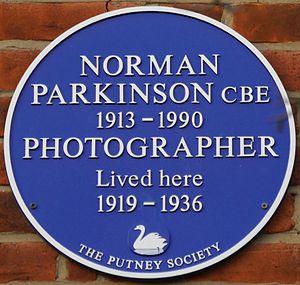
Norman Parkinson est un photographe de mode et portraitiste né Ronald William Parkinson Smith le 21 avril 1913 dans le district de Wandsworth et mort le 15 février 1990 à Singapour. Peu connu, sa longue carrière débute pourtant dans les années 1930 et dure plus de cinq décennies. Il reste principalement retenu pour ses collaborations avec les versions britannique et américaine de Vogue et ses prises de vues presque exclusivement en extérieur. Il fera trois fois la couverture du magazine dans son édition américaine, dont en 1949 avec sa troisième femme Wenda.